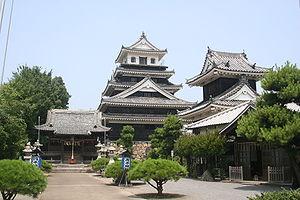
Nakatsu est une ville située à la frontière septentrionale de la préfecture d'Ōita à Kyūshū, Japon. La ville est située à la frontière avec la préfecture de Fukuoka.